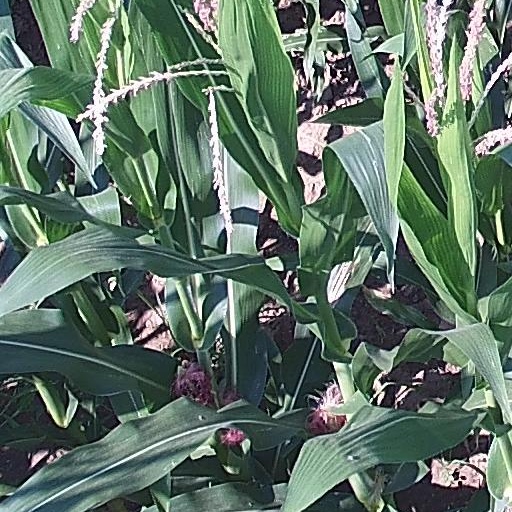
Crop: maize; corn